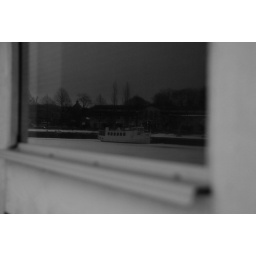
A ship in a window